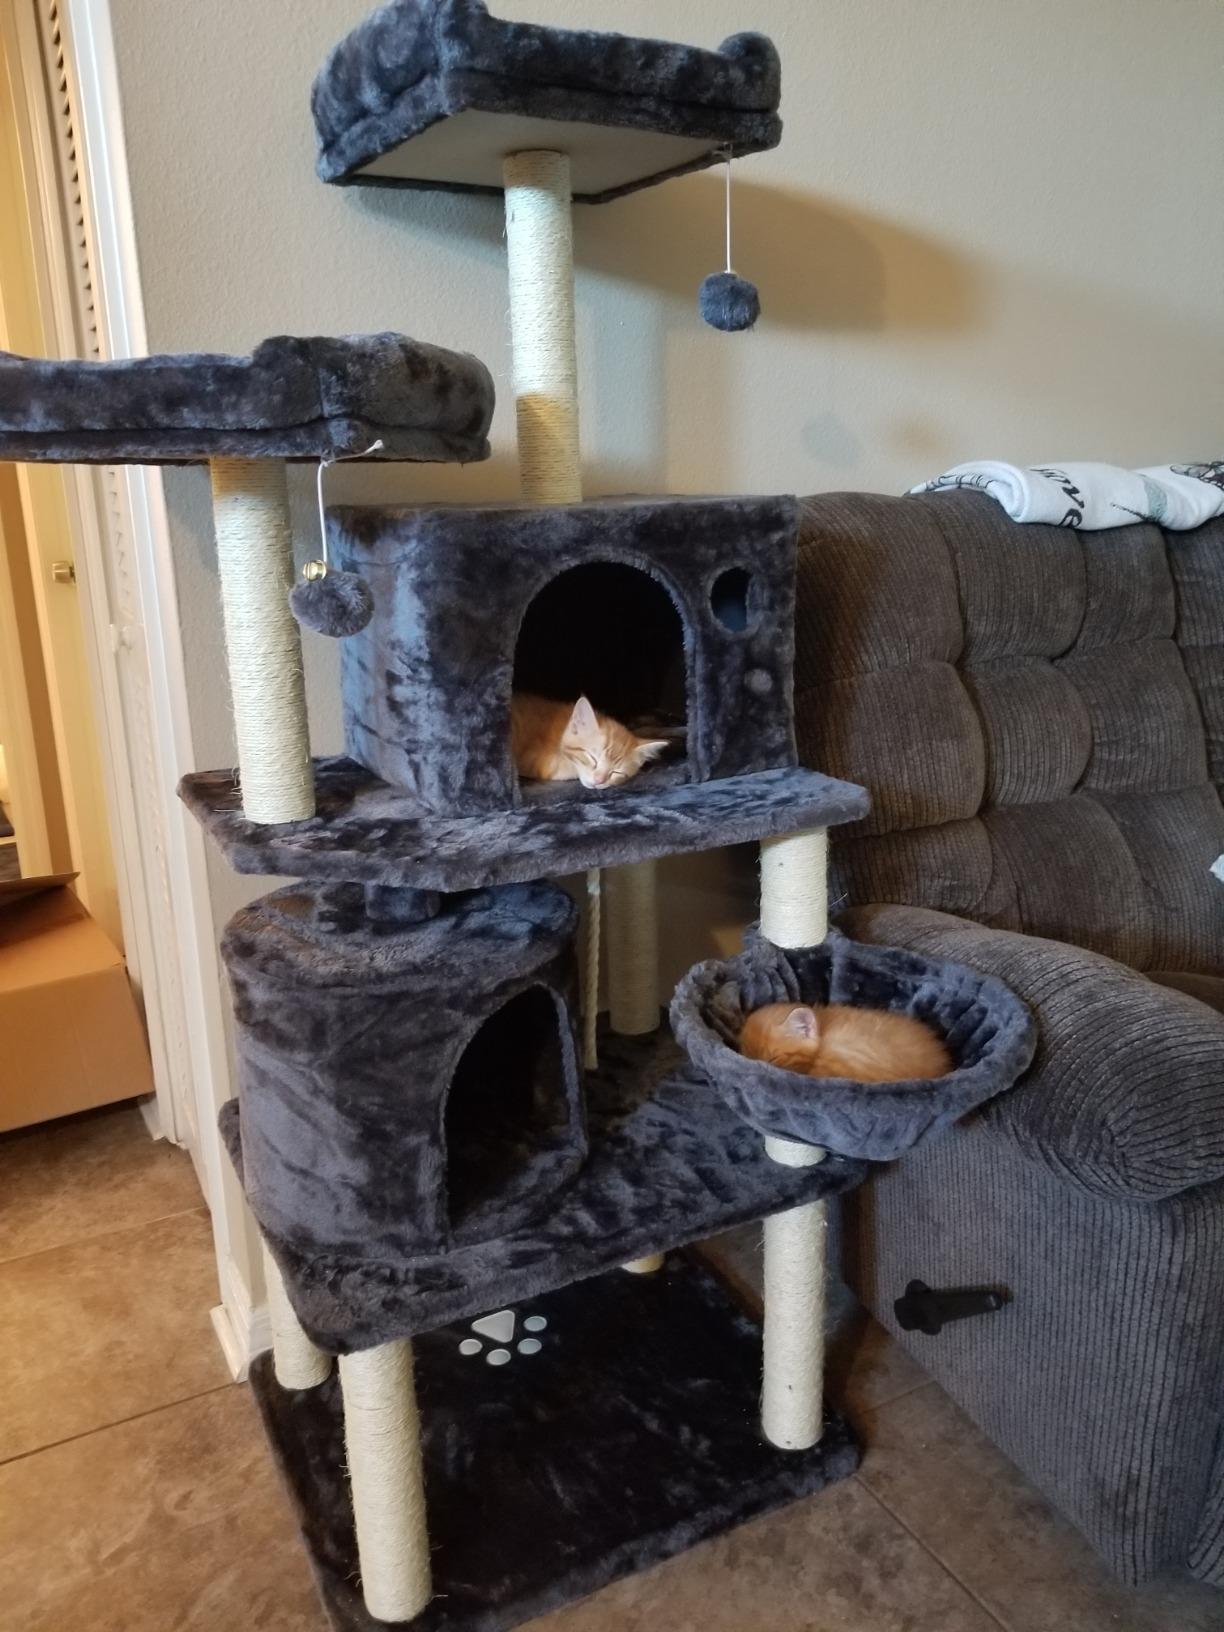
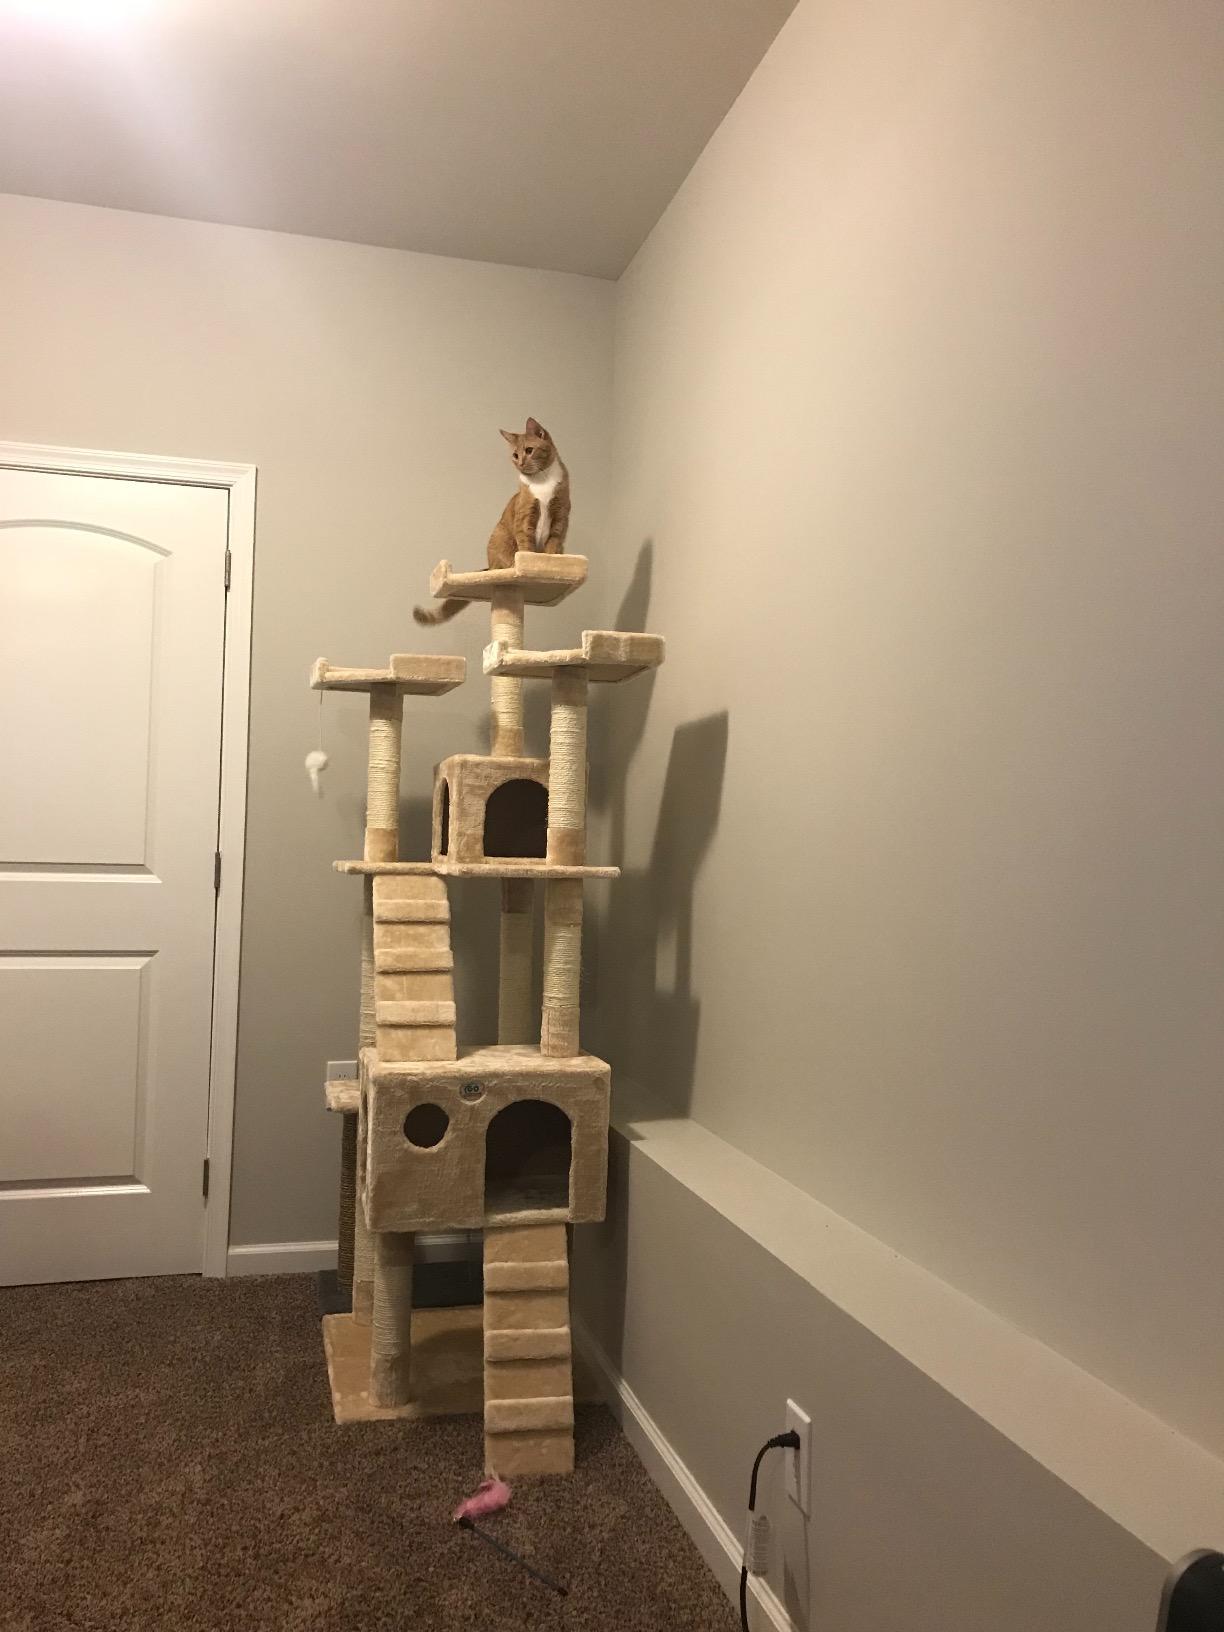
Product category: items_cat tree
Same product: no